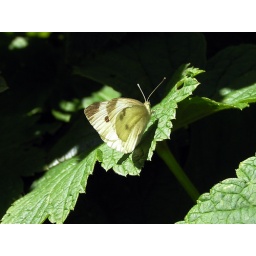
The garden in late July 2010 - small white butterfly (Pieris rapae)